Roy Clark

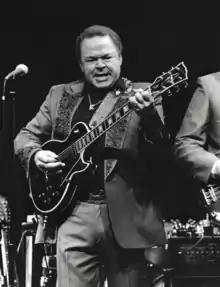
Roy Clark performing onstage in New York, late 1980s or early 1990s

In 1960, Clark began touring with rockabilly star Wanda Jackson, and playing backup instrumentals on several of her recordings. Through Jackson, Clark met Jim Halsey. Clark signed with the Halsey Agency, which represented him for the remainder of his career. During this period, Jackson performed at the Golden Nugget casino in Las Vegas. Within two years, Clark had become a headliner in Vegas, and made numerous appearances there in the 1960s and 1970s.